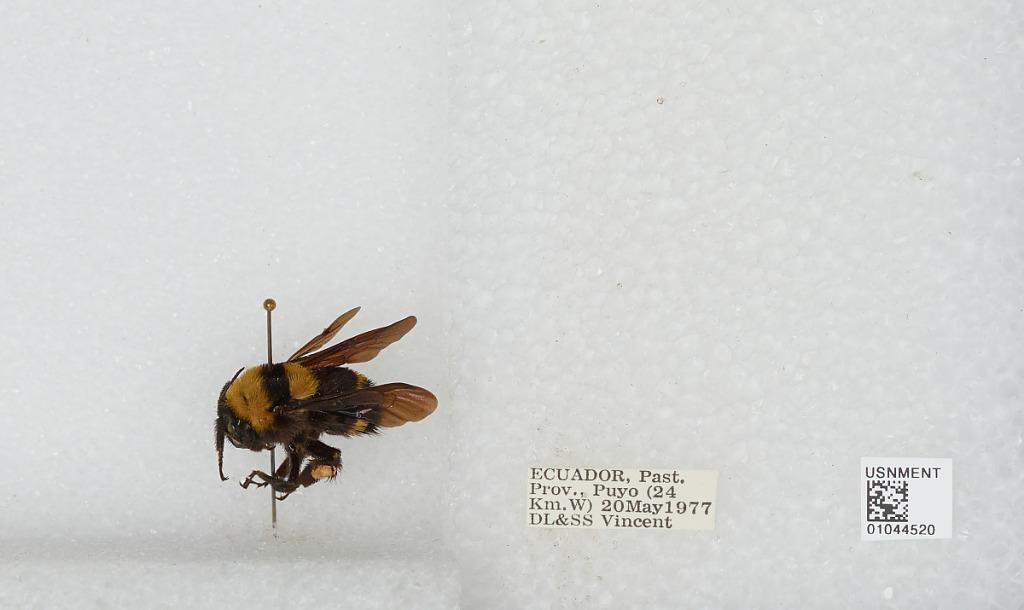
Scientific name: Bombus sp.
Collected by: D. Vincent & S. Vincent
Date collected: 1977-5-20
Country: Ecuador
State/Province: Pastaza
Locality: Puyo (24 Km. West)